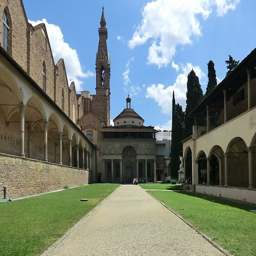
renaissance structure the construction of this striking chapel was funded by the wealthy family and it is a wonderful showcase of architecture .